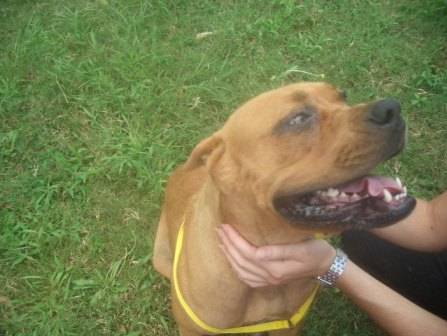
Label: dog